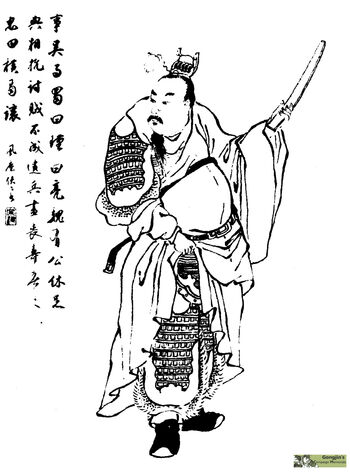
จูกัดเอี๋ยน

| name = จูกัดเอี๋ยน (จูเก่อ ต้าน)
| native_name = 諸葛誕
| image = Zhuge_Dan_Qing_illustration.jpg
| caption = ภาพวาดจูกัดเอี๋ยนในยุคราชวงศ์ชิง
| office = ขุนพลทหารม้าทะยาน(驃騎將軍 "เพี่ยวฉีเจียงจฺวิน")
| monarch = ซุนเหลียง
| office1 = มหาขุนพลโจมตีภาคตะวันออก(征東大將軍 "เจิงตงต้าเจียงจฺวิน")
| term_start1 = สิงหาคมหรือกันยายน ค.ศ. 255
| monarch1 = โจมอ
| office2 = มหาขุนพลพิทักษ์ภาคตะวันออก(鎮東大將軍 "เจิ้นตงต้าเจียงจฺวิน")
| term_start2 = กุมภาพันธ์หรือมีนาคม ค.ศ. 255
| term_end2 = สิงหาคมหรือกันยายน ค.ศ. 255
| monarch2 = โจมอ
| birth_date = ไม่ทราบ
| birth_place = อำเภออี๋หนาน มณฑลชานตง
| death_date = 10 เมษายน ค.ศ. 258
| death_place = อำเภอโช่ว มณฑลอานฮุย
| occupation = ขุนพล, ขุนนาง
| blank1 = ชื่อรอง
| data1 = กงซิว (公休)
| blank2 = บรรดาศักดิ์
| data2 = โหวแห่งฉิวฉุน(壽春侯 "โช่วชุนโหว")
จูกัดเอี๋ยน หรือ จูกัดตุ้นefn|ชื่อที่ปรากฏใน"สามก๊ก ฉบับเจ้าพระยาพระคลัง (หน)" ตอนที่ 81("สุมาสูก็มานะในใจยืนขึ้นจึงว่า ข้าป่วยเพียงนี้มิพอเปนไรจำจะไปเองจึงจะได้การ ก็ให้สุมาเจียวอยู่รักษาเมือง จึงให้จูกัดตุ้นนายทหารเปนแม่ทัพเมืองอิจิ๋วยกไปตีเมืองชิวฉุน ให้อ้าวจุ๋นนายทหารเปนแม่ทัพเมืองเซงจิ๋ว ยกไปสกัดอยู่ตำบลเจี๋ยวซองเปนทางข้าศึกจะกลับไป ให้อองกี๋|อองตี๋นายทหารไปตีตำบลติ่นลำ ตัวสุมาสูเปนทัพหลวงขี่รถยกทัพไปตั้งอยู่เมืองซงหยง ขุนนางแลทหารทั้งปวงนั่งพร้อมกันคิดอ่านการซึ่งจะให้มีชัยแก่ข้าศึก") (เสียชีวิต 10 เมษายน ค.ศ. 258) มีชื่อในภาษาจีนกลางว่า จูเก่อ ต้าน () ชื่อรอง กงซิว () เป็นขุนพลและขุนนางของรัฐวุยก๊กในยุคสามก๊กของจีน
ในช่วงที่จูกัดเอี๋ยนดำรงตำแหน่งสำคัญทางการทหารในช่วงกลางและช่วงปลายของการรับราชการ ได้มีส่วนเกี่ยวข้องกับเหตุการณ์กบฏสามครั้งในฉิวฉุน|กบฏทั้งสามครั้งที่เกิดขึ้นในอำเภอฉิวฉุน (壽春 "โช่วชุน"; อยู่บริเวณอำเภอโช่ว นครลู่อาน มณฑลอานฮุยในปัจจุบัน) ระหว่างปี ค.ศ. 251 และ ค.ศ. 258 ในเหตุการณ์กบฏบู๊ขิวเขียมและบุนขิม|กบฏครั้งที่สอง จูกัดเอี๋ยนช่วยเหลือสุมาสูผู้สำเร็จราชการแทนพระองค์แห่งวุยก๊กในการปราบกบฏ หลังปราบปรามกบฏเสร็จสิ้น ราชสำนักวุยก๊กมอบหมายให้จูกัดเอี๋ยนดูแลการทหารในฉิวฉุน เมื่อตระกูลสุมามีอำนาจมากขึ้นและตั้งตนเองเป็นผู้ปกครองโดยพฤตินัยของวุยก๊ก จูกัดเอี๋ยนกลัวว่าตนจะถูกสังหารเช่นเดียวกับหวาง หลิง (王淩) และบู๊ขิวเขียมที่เป็นผู้นำของกบฏสองครั้งแรก จูกัดเอี๋ยนจึงตัดสินใจเริ่มต้นกบฏจูกัดเอี๋ยน|ก่อกบฏครั้งที่สามในปี ค.ศ. 257 เพื่อต่อต้านสุมาเจียวผู้สืบทอดอำนาจถัดจากสุมาสูในฐานะผู้สำเร็จราชการแห่งวุยก๊ก แม้ว่าจูกัดเอี๋ยนจะได้รับการสนับสนุนบางส่วนจากง่อก๊กที่เป็นรัฐอริของวุยก๊ก แต่กบฏของจูกัดเอี๋ยนในที่สุดก็ถูกปราบปรามโดยทัพหลวงของวุยก๊ก ตัวจูกัดเอี๋ยนถูกสังหารด้วยฝีมือของเฮาหุนนายทหารใต้บังคับบัญชาของสุมาเจียว
== การรับราชการช่วงต้น ==
จูกัดเอี๋ยนเป็นชาวอำเภอหยางตู ( "หยางตูเซี่ยน") เมืองลองเอี๋ยหรือลงเสีย (:zh:琅邪郡|琅邪郡 "หลางหยาจฺวิ้น") ซึ่งปัจจุบันคืออำเภออี๋หนาน มณฑลชานตง จูกัดเอี๋ยนสืบเชื้อสายจากจูเก่อ เฟิง ()(諸葛誕字公休，琅邪陽都人，諸葛豐後也。) "สามก๊กจี่" เล่มที่ 28. และเป็นลูกพี่ลูกน้องกับจูกัดกิ๋นและจูกัดเหลียง(吳書曰：初，瑾為大將軍，而弟亮為蜀丞相， ... 族弟誕又顯名於魏，一門三方為冠蓋，天下榮之。) อรรถาธิบายจาก"อู๋ชู"ใน"สามก๊กจี่" เล่มที่ 52. จูกัดเอี๋ยนเริ่มรับราชการในตำแหน่งเจ้าพนักงานสำนักราชเลขาธิการ ( "ช่างชูหลาง") ครั้งหนึ่งจูกัดเอี๋ยนและตู้ จี (杜畿) ผู้เป็นรองราชเลขาธิการ ( "ผู่เย่") ทดลองนั่งเรือในแม่น้ำ เรือพลิกคว่ำหลังถูกคลื่นซัด ทั้งสองจึงตกลงไปในน้ำ เมื่อราชองครักษ์หน่วย"หู่เปิน" (虎賁) มาช่วยทั้งคู่ จูกัดเอี๋ยนจึงบอกให้ช่วยตู้ จีก่อน ตัวจูกัดเอี่ยนหมดสติไปหลังจากนั้นและถูกน้ำพัดลอยไปขึ้นฝั่ง และในที่สุดก็ฟื้นขึ้นมา(魏氏春秋曰：誕為郎，與僕射杜畿試船陶河，遭風覆沒，誕亦俱溺。虎賁浮河救誕，誕曰：「先救杜侯。」誕飄于岸，絕而後蘇。) อรรถาธิบายจาก"เว่ย์ชื่อชุนชิว"ใน"สามก๊กจี่" เล่มที่ 28.
ต่อมาจูกัดเอี๋ยนได้เป็นนายอำเภอ ( "ลิ่ง") ของอำเภอเอ๊งหยง ( "สิงหยางเซี่ยน")(初以尚書郎為滎陽令， ...) "สามก๊กจี่" เล่มที่ 28. จากนั้นได้เป็นเจ้าพนักงาน ( "หลาง") ในกรมบุคลากร ( "ลี่ปู้") ในช่วงเวลานั้น เหล่าข้าราชการได้แนะนำบุคคลต่าง ๆ ให้จูกัดเอี๋ยน จูกัดเอี๋ยนจะเผยในที่สาธารณะถึงสิ่งที่ข้าราชการเหล่านั้นพูดกับตนเป็นการส่วนตัว ก่อนที่จะมอบหมายงานให้บุคคลที่ข้าราชการเหล่านั้นแนะนำ เมื่อจูกัดเอี๋ยนประเมินผลการปฏิบัติงานของข้าราชการจะคำนึ่งถึงสิ่งที่คนอื่น ๆ พูดไม่ว่าในแง่บวกหรือแง่ลบ ด้วยเหตุนี้เหล่าข้าราชการจึงระมัดระวังเป็นพิเศษเมื่อจะแนะนำบุคคลากรให้จูกัดเอี๋ยน(... 入為吏部郎。人有所屬託，輙顯其言而承用之，後有當否，則公議其得失以為襃貶，自是群僚莫不慎其所舉。) "สามก๊กจี่" เล่มที่ 28.
หลังจากผ่านประสบการณ์ในกรมบุคลากร จูกัดเอี๋ยนได้ย้ายไปเป็นผู้ช่วยขุนนางตรวจสอบและราชเลขาธิการ ( "ยฺหวี่ฉื่อจงเฉิงช่างชู") จูกัดเอี๋ยนเป็นสหายสนิทกับแฮเฮาเหียนและเตงเหยียง ทั้งสามได้รับการยกย่องอย่างมากจากข้าราชการคนอื่น ๆ และพลเรือนในนครหลวง ภายหลังมีบางคนทูลโจยอยจักรพรรดิแห่งวุยก๊กว่าจูกัดเอี๋ยนและสหายรวมถึง "ผู้มีชื่อเสียง" คนอื่น ๆ ปฏิบัติหน้าที่เพื่อผิวเผินและมีพฤติกรรมแสวงชื่อเสียง โจยอยทรงไม่โปรดและมีพระประสงค์จะกีดกันพฤติกรรมเช่นนี้ออกจากเหล่าข้าราชบริพาร พระองค์จึงทรงปลดจูกัดเอี๋ยนจากตำแหน่ง(累遷御史中丞尚書，與夏侯玄、鄧颺等相善，收名朝廷，京都翕然。言事者以誕、颺等脩浮華，合虛譽，漸不可長。明帝惡之，免誕官。) "สามก๊กจี่" เล่มที่ 28.
หลังโจยอยสวรรคตในปี ค.ศ. 239 โจฮองขึ้นครองราชย์เป็นจักรพรรดิพระองค์ใหม่ พระองค์โปรดให้จูกัดเอี๋ยนกลับเข้ารับราชการในตำแหน่งผู้ช่วยขุนนางตรวจสอบและราชเลขาธิการ ต่อมาเลื่อนให้มีตำแหน่งข้าหลวงมณฑล ( "ชื่อฉื่อ") ของมณฑลยังจิ๋วและมียศเป็นขุนพลสำแดงยุทธ ( "เจาอู่เจียงจฺวิน")(會帝崩，正始初，玄等並在職。復以誕為御史中丞尚書，出為揚州刺史，加昭武將軍。) "สามก๊กจี่" เล่มที่ 28.
== ยุทธการที่ตังหิน ==
ในปี ค.ศ. 251 ทัพหลวงของวุยก๊กนำโดยผู้สำเร็จราชการแทนพระองค์สุมาอี้ปราบปรามกบฏหวาง หลิง|กบฏที่ก่อโดยหวาง หลิง (王淩) ขุนพลวุยก๊ก หลังจากนั้นราชสำนักวุยก๊กแต่งตั้งให้จูกัดเอี๋ยนเป็นขุนพลพิทักษ์ภาคตะวันออก ( "เจิ้นตงเจียงจฺวิน") มอบอาญาสิทธิ์และมอบหมายให้ดูแลราชการทหารในมณฑลยังจิ๋ว และตั้งให้มีบรรดาศักดิ์เป็นเตงเฮาแห่งซันหยง ( "ชานหยางถิงโหว")(王淩之陰謀也，太傅司馬宣王潛軍東伐，以誕為鎮東將軍、假節都督揚州諸軍事，封山陽亭侯。) "สามก๊กจี่" เล่มที่ 28.(詔以揚州刺史諸葛誕為鎮東將軍，都督揚州諸軍事。) "จือจื้อทงเจี้ยน" เล่มที่ 75. ภายหลังจากสุมาอี้เสียชีวิตในปีเดียวกันนั้น สุมาสูบุตรชายของสุมาอี้ขึ้นสืบทอดอำนาจในฐานะผู้สำเร็จราชการแทนพระองค์และกุมอำนาจราชสำนักวุยก๊กต่อไป(八月，戊寅，舞陽宣文侯司馬懿卒。詔以其子衞將軍師為撫軍大將軍，錄尚書事。) "จือจื้อทงเจี้ยน" เล่มที่ 75.
ช่วงต้นหรือกลางปี ค.ศ. 252 จูกัดเอี๋ยนแจ้งสุมาสูว่าทัพง่อก๊กได้บุกรุกอาณาเขตของวุยก๊กและก่อสร้างเขื่อนขนาดใหญ่พร้อมแนวป้องกันภายนอกที่ตังหิน (東興; ทางตะวันออกเฉียงใต้ของนครเฉาหู มณฑลอานฮุยในปัจจุบัน) จูกัดเอี๋ยนเสนอให้สุมาสูส่งอองซองและบู๊ขิวเขียมนำกำลังทหารเข้าโจมตีและทำลายเขื่อน(鎮東將軍諸葛誕言於大將軍師曰：「今因吳內侵，使文舒逼江陵，仲恭向武昌，以羈吳之上流；然後簡精卒攻其兩城，比救至，可大獲也。」) "จือจื้อทงเจี้ยน" เล่มที่ 75. ต่อมาในปีเดียวกัน สุมาสูดำเนินกลยุทธ์โจมตีง่อก๊กสามทิศทาง โดยส่งอองซองเข้าโจมตีเมืองลำกุ๋น (南郡 "หนานจฺวิ้น"; ปัจจุบันคือนครจิงโจว มณฑลหูเป่ย์) บู๊ขิวเขียมโจมตีบู๊เฉียง (武昌; ปัจจุบันคือนครเอ้อโจว มณฑลหูเป่ย์) อ้าวจุ๋นและจูกัดเอี๋ยนนำกำลังทหาร 70,000 นายโจมตีเขื่อนตังหิน(十一月，詔王昶等三道擊吳。十二月，王昶攻南郡，毌丘儉向武昌，胡遵、諸葛誕率衆七萬攻東興。) "จือจื้อทงเจี้ยน" เล่มที่ 75. จูกัดเก๊กขุนพลง่อก๊กจึงนำกำลังทหาร 40,000 นายไปตังหินเพื่อตอบโต้ทัพวุยก๊ก(甲寅，吳太傅恪將兵四萬，晨夜兼行，救東興。 ...) "จือจื้อทงเจี้ยน" เล่มที่ 75. ยุทธการที่ตังหินสิ้นสุดลงด้วยชัยชนะทางยุทธวิธีของทัพง่อก๊ก จูกัดเอี๋ยนถูกย้ายตำแหน่งไปเป็นขุนพลพิทักษ์ภาคใต้ ( "เจิ้นหนานเจียงจฺวิน") หลังกลับจากยุทธการ(諸葛恪興東關，遣誕督諸軍討之，與戰，不利。還，徙為鎮南將軍。) "สามก๊กจี่" เล่มที่ 28.
== กบฏบู๊ขิวเขียมและบุนขิม ==
ต้นปี ค.ศ. 255 บู๊ขิวเขียมและบุนขิมเริ่มก่อกบฏในอำเภอฉิวฉุน (壽春 "โช่วชุน"; ปัจจุบันคืออำเภอโช่ว นครลู่อาน มณฑลอานฮุย)(春，正月，儉、欽矯太后詔，起兵於壽春， ... 儉又遣使邀鎮南將軍諸葛誕，誕斬其使。) "จือจื้อทงเจี้ยน" เล่มที่ 76. เพราะทั้งคู่ไม่พอใจที่ตระกูลสุมากุมอำนาจราชสำนักวุยก๊ก ทั้งคู่สนิทกับโจซองที่เป็นอดีตผู้สำเร็จราชการแทนพระองค์ของวุยก๊กและเหล่าผู้ติดตาม(初，揚州刺史文欽，驍果絕人，曹爽以鄉里故愛之。欽恃爽勢，多所陵傲。及爽誅，又好增虜級以邀功賞，司馬師常抑之，由是怨望。鎮東將軍毌丘儉素與夏侯玄、李豐善，玄等死，儉亦不自安，乃以計厚待欽。) "จือจื้อทงเจี้ยน" เล่มที่ 76. ซึ่งถูกถอดออกจากอำนาจในอุบัติการณ์สุสานโกเบงเหลง|รัฐประหารในปี ค.ศ. 249 โดยสุมาอี้ บู๊ขิวเขียมและบุนขิมส่งคนนำสารไปพบจูกัดเอี๋ยนเพื่อโน้มน้าวให้จูกัดเอี๋ยนรวบรวมกำลังทหารในมณฑลอิจิ๋วมาช่วยสนับสนุนพวกตน แต่จูกัดเอี๋ยนประหารชีวิตคนนำสารและประกาศอย่างเป็นสาธารณะว่าบู๊ขิวเขียมและบุนขิมกำลังก่อกบฏ(後毌丘儉、文欽反，遣使詣誕，招呼豫州士民。誕斬其使，露布天下，令知儉、欽凶逆。) "สามก๊กจี่" เล่มที่ 28.
สุมาสูนำทัพหลวงวุยก๊กด้วยตนเองยกไปจัดการกับกลุ่มกบฏ สุมาสูสั่งจูกัดเอี๋ยนให้นำกำลังทหารจากมณฑลอิจิ๋วและเคลื่อนพลไปยังฉิวฉุนผ่านท่าข้ามอานเฟิง ( "อานเฟิงจิน") หลังสุมาสูปราบกบฏได้สำเร็จ กองกำลังของจูกัดเอี๋ยนเป็นกองกำลังแรกที่เข้าฉิวฉุน ประชาชนพลเมืองของฉิวฉุนซึ่งมีมากกว่า 100,000 คนจึงพากันหนีไปยังชนบทหรือหนีไปยังง่อก๊กเพราะกลัวว่าจะถูกฆ่า(大將軍司馬景王東征，使誕督豫州諸軍，渡安風津向壽春。儉、欽之破也，誕先至壽春。壽春中十餘萬口，聞儉、欽敗，恐誅，悉破城門出，流迸山澤，或散走入吴。) "สามก๊กจี่" เล่มที่ 28.
ราชสำนักวุยก๊กแต่งตั้งให้จูกัดเอี๋ยนมหาขุนพลพิทักษ์ภาคตะวันออก ( " เจิ้นตงต้าเจียงจฺวิน") โดยมีเกียรติเทียบเท่ากับเสนาบดีระดับซันกง และมอบหมายให้ดูแลราชการทหารในมณฑลยังจิ๋ว ก่อนหน้านี้เมื่อข่าวที่บู๊ขิวเขียมและบุนขิมก่อกบฏแพร่ไปถึงง่อก๊ก ซุนจุ๋นผู้สำเร็จราชการแทนพระองค์แห่งง่อก๊กพร้อมด้วยลิกี๋, เล่าเบา และคนอื่น ๆ นำทัพง่อก๊กไปยังฉิวฉุนเพื่อสนันสนุนกลุ่มกบฏ แต่เมื่อทัพง่อก๊กมาถึง ทัพวุยก๊กก็ยึดฉิวฉุนคืนมาได้แล้ว ทัพง่อก๊กจึงล่าถอย จูกัดเอี๋ยนส่งเจียวปั้น () ผู้ใต้บังคับบัญชาให้นำกำลังทหารไล่ตามตีทัพง่อก๊กที่ล่าถอย เจียวปั้นสังหารเล่าเบาในการรบครั้งนั้นและได้ตราประจำตำแหน่งของเล่าเบากลับมา จูกัดเอี๋ยนได้เลื่อนบรรดาศักดิ์จากโหวระดับหมู่บ้านเป็นโหวระดับอำเภอคือ "เกาผิงโหว" () จากความดีความชอบในการปราบกบฏ และได้รับศักดินาเพิ่มเติม 3,500 ครัวเรือน ราชสำนักวุยก๊กยังเปลี่ยนตำแหน่งให้จูกัดเอี๋ยนเป็น "มหาขุนพลโจมตีภาคตะวันออก" ( "เจิงตงต้าเจียงจฺวิน")(以誕乆在淮南，乃復以為鎮東大將軍、儀同三司、都督揚州。吴大將孫峻、呂據、留贊等聞淮南亂，會文欽往，乃帥衆將欽徑至壽春；時誕諸軍已至，城不可攻，乃走。誕遣將軍蔣班追擊之，斬贊，傳首，收其印節。進封高平侯，邑三千五百戶，轉為征東大將軍。) "สามก๊กจี่" เล่มที่ 28.
== กบฏจูกัดเอี๋ยน ==
=== การเตรียมการก่อกบฏ ===
เนื่องจากจูกัดเอี๋ยนเป็นสหายสนิทกับแฮเฮาเหียนและเตงเหยียง ( "เติ้ง หยาง") ซึ่งทั้งคู่เป็นคนสนิทของโจซอง และจูกัดเอี๋ยนได้เห็นถึงจุดจบของหวาง หลิงและบู๊ขิวเขียม จูกัดเอี๋ยนจึงรู้สึกไม่สบายใจและกังวลว่าตนอาจตกเป็นเหยื่อของการกวาดล้างโดยตระกูลสุมา ดังนั้นเมื่อจูกัดเอี๋ยนประจำการอยู่ในอำเภอฉิวฉุน (壽春 "โช่วชุน"; ปัจจุบันคืออำเภอโช่ว นครลู่อาน มณฑลอานฮุย) จึงพยายามเพิ่มความนิยมของตนในมวลชนในพื้นที่แม่น้ำหฺวาย|แม่น้ำห้วย (淮河 "หฺวายเหอ") โดยใช้ความเอื้อเฟื้ออย่างมาก จูกัดเอี๋ยนยังใช้ทรัพย์สินส่วนตัวในการตัดสินบนผู้ใต้บังคับบัญชาและจ้างทหารรับจ้างหลายพันนายป็นองครักษ์(誕旣與玄、颺等至親，又王淩、毌丘儉累見夷滅，懼不自安，傾帑藏振施以結衆心，厚養親附及揚州輕俠者數千人為死士。) "สามก๊กจี่" เล่มที่ 28. จูกัดเอี๋ยนยังนิรโทษกรรมให้กับนักโทษที่ทำความผิดถึงขั้นต้องโทษประหารชีวิต(魏書曰：誕賞賜過度。有犯死罪者，虧制以活之。) อรรถาธิบายจาก"เว่ย์ชู"ใน"สามก๊กจี่" เล่มที่ 28.
ในช่วงฤดูหนาวของปี ค.ศ. 256 จูกัดเอี๋ยนหาข้ออ้างเพื่อจะตั้งมั่นในฉิวฉุนและเสริมสร้างการป้องกันให้แข็งแกร่งขึ้น จูกัดเอี๋ยนเขียนฎีกาถึงราชสำนักอ้างว่าตนได้ยินว่าทัพง่อก๊กกำลังวางแผนจะโจมภูมิภาคแถบแม่น้ำห้วย จึงขอกำลังทหาร 100,000 นายและขออนุญาตสร้างโครงสร้างป้องกันในพื้นที่(甘露元年冬，吴賊欲向徐堨，計誕所督兵馬足以待之，而復請十萬衆守壽春，又求臨淮築城以備寇，內欲保有淮南。) "สามก๊กจี่" เล่มที่ 28. ในช่วงเวลานั้น หลังสุมาสูเสียชีวิตในปี ค.ศ. 255 สุมาเจียวน้องชายของสุมาสูได้สืบทอดอำนาจในฐานะผู้สำเร็จราชการแทนพระองค์แห่งวุยก๊ก กาอุ้นแนะนำสุมาเจียวให้คอยจับตาดูเหล่าขุนพลที่รักษาจุดยุทธศาสตร์สำคัญทั่ววุยก๊ก และประเมินว่าขุนพลเหล่านี้จงรักภักดีต่อสุมาเจียวหรือไม่ สุมาเจียวทำตามคำแนะนำของกาอุ้นและส่งกาอุ้นไปพบจูกัดเอี๋ยน กาอุ้นถามจูกัดเอี๋ยนว่า "ผู้มีปัญญาหลายคนในลกเอี๋ยงต่างหวังจะให้จักรพรรดิสละราชบัลลังก์เพื่อเปลี่ยนให้ผู้ปกครองที่ดีกว่าขึ้นครองแทน ท่านก็รู้เรื่องนี้อยู่แล้ว ท่านมีความเห็นประการใด" จูกัดเอี๋ยนตอบอย่างรุนแรงว่า "ท่านเป็นบุตรชายของกากุ๋ย|ข้าหลวงกา (กากุ๋ย) ไม่ใช่หรือ รัฐปฏิบัติต่อครอบครัวของท่านเป็นอย่างดีมาหลายชั่วรุ่น ท่านจะทรยศต่อรัฐและปล่อยให้ตกอยู่ในมือผู้อื่นได้อย่างไร ข้าไม่อาจทนได้ หากมีปัญหาในลกเอี๋ยง ข้าก็จะยอมตายเพื่อรัฐ" กาอุ้นฟังแล้วก็เงียบอยู่(魏末傳曰：賈充與誕相見，談說時事，因謂誕曰：「洛中諸賢，皆願禪代，君所知也。君以為云何？」誕厲色曰：「卿非賈豫州子？世受魏恩，如何負國，欲以魏室輸人乎？非吾所忍聞。若洛中有難，吾當死之。」充默然。) อรรถาธิบาจากย"เว่ย์มั่วจฺว้าน"ใน"สามก๊กจี่" เล่มที่ 28. หลังกลับมาลกเอี๋ยง กาอุ้นบอกกับสุมาเจียวว่า "จูกัดเอี๋ยนมีเกียรติและความนิยมสูงในยังจิ๋ว หากท่านเรียกตัวมาที่นี่และเขาไม่เชื่อฟัง ก็จะเป็นเพียงปัญหาเล็ก แต่หากท่านไม่เรียกตัวมา จะกลายเป็นปัญหาใหญ่" ในช่วงต้นฤดูร้อนของปี ค.ศ. 257 สุมาเจียวออกพระราชโองในนามของราชสำนักให้จูกัดเอี๋ยนกลับมาลกเอี๋ยงเพื่อให้มารับตำแหน่งเป็นซือคง|เสนาบดีโยธาธิการ ( "ซือคง") ในราชสำนักกลาง(世語曰：司馬文王旣秉朝政，長史賈充以為宜遣參佐慰勞四征，於是遣充至壽春。充還啟文王：「誕再在揚州，有威名，民望所歸。今徵，必不來，禍小事淺；不徵，事遲禍大。」乃以為司空。) อรรถาธิบายจาก"ชื่อ-ยฺหวี่"ใน"สามก๊กจี่" เล่มที่ 28.(朝廷微知誕有自疑心，以誕舊臣，欲入度之。二年五月，徵為司空。) "สามก๊กจี่" เล่มที่ 28. แม้ว่าพระราชโองการนี้จะเป็นการเลื่อนตำแหน่งให้จูกัดเอี๋ยนเป็นเสนาบดีผู้ทรงเกียรติ (คือเป็นหนึ่งในสามตำแหน่งเสนาบดีระดับซันกง) แต่แท้จริงเป็นการดำเนินการเพื่อถอดจูกัดเอี๋ยนจากการมีอำนาจในฉิวฉุนและตั้งให้อยู่ภายใต้การควบคุมของสุมาเจียวในลกเอี๋ยง
=== การก่อกบฏ ===
เมื่อจูกัดเอี๋ยนได้รับราชโองการก็รู้ว่าสุมาเจียวสงสัยตน จูกัดเอี๋ยนจึงเริ่มหวาดกลัว ใน"ชื่อชัวซิน-ยฺหวี่|ชื่อ-ยฺหวี่" () ระบุว่าจูกัดเอี๋ยนสงสัยว่างักหลิม ( "เยฺว่ หลิน") ข้าหลวงมณฑล ( "ชื่อฉื่อ") ของมณฑลยังจิ๋วเป็นผู้ยุยงสุมาเจียวให้ถอดตนจากการมีอำนาจในฉิวฉุนและเรียกตัวไปลกเอี๋ยง จูกัดเอี๋ยนจึงนำกำลังทหารหลายร้อยนายไปยังที่ว่าการมณฑลเพื่อสังหารงักหลิม เมื่อจูกัดเอี๋ยนมาถึงเห็นว่าประตูเปิดอยู่จึงตะโกนบอกทหารรักษาประตูว่า "คราก่อนท่านไม่ใช่ลูกน้องของข้าหรอกหรืิอ" จากนั้นก็ใช้กำลังบุกเข้าไปและสังหารงักหลิม(書至，誕曰：「我作公當在王文舒後，今便為司空！不遣使者，健步齎書，使以兵付樂綝，此必綝所為。」乃將左右數百人至揚州，揚州人欲閉門，誕叱曰：「卿非我故吏邪！」徑入，綝逃上樓，就斬之。) อรรถาธิบายจาก"ชื่อ-ยฺหวี่"ใน"สามก๊กจี่" เล่มที่ 28. อีกบันทึกหนึ่งจาก"เว่ย์มั่วจฺว้าน" () ระบุว่าจูกัดเอี๋ยนจัดงานเลี้ยงขึ้นหลังได้รับพระราชโองการ และพูดปดว่าตนต้องการลาหยุดงานวันหนึ่งและออกนอกฉิวฉุน จูกัดเอี๋ยนนำทหาร 700 นายไปกับตนด้วย เมื่องักหลิมได้ยินเรื่องนี้จึงสั่งให้ปิดประตูเมือง จูกัดเอี๋ยนจึงสั่งทหารของตนให้ใช้กำลังเข้าเปิดประตู จุดไฟเผาที่ว่าการมณฑล และสังหารงักหลิม จากนั้นจึงเขียนฎีกาส่งไปยังราชสำนักโดยกล่าวหาว่างักหลิมลอบร่วมมือกับง่อก๊กและอ้างว่าตนได้สังหารงักหลิมหลังล่วงรู้เรื่องการทรยศของงักหลิม นักประวัติศาสตร์เผย์ ซงจือเชื่อว่าบันทึกใน"เว่ย์มั่วจฺว้าน"ไม่เป็นความจริง(誕旣被徵，請諸牙門置酒飲宴，呼牙門從兵，皆賜酒令醉，謂衆人曰：「前作千人鎧仗始成，欲以擊賊，今當還洛，不復得用，欲蹔出，將見人游戲，須臾還耳；諸君且止。」乃嚴鼓將士七百人出。樂綝聞之，閉州門。誕歷南門宣言曰：「當還洛邑，暫出游戲，揚州何為閉門見備？」前至東門，東門復閉，乃使兵緣城攻門，州人悉走，因風放火，焚其府庫，遂殺綝。誕表曰：「臣受國重任，統兵在東。揚州刺史樂綝專詐，說臣與吳交通，又言被詔當代臣位，無狀日乆。臣奉國命，以死自立，終無異端。忿綝不忠，輙將步騎七百人，以今月六日討綝，即日斬首，函頭驛馬傳送。若聖朝明臣，臣即魏臣；不明臣，臣即吳臣。不勝發憤有日，謹拜表陳愚，悲感泣血，哽咽斷絕，不知所如，乞朝廷察臣至誠。」臣松之以為魏末傳所言，率皆鄙陋。疑誕表言曲，不至於此也。) อรรถาธิบายจาก"เว่ย์มั่วจฺว้าน"ใน"สามก๊กจี่" เล่มที่ 28. ไม่ว่าในกรณีใด จูกัดเอี๋ยนได้สังหารงักหลิมและเริ่มก่อกบฏในฉิวฉุนต่อต้านราชสำนักวุยก๊ก(誕被詔書，愈恐，遂反。召會諸將，自出攻揚州刺史樂綝，殺之。) "สามก๊กจี่" เล่มที่ 28.
ขณะเมื่อจูกัดเอี๋ยนก่อกบฏมีกำลังพลประมาณ 100,000 นายภายใต้การบังคับบัญชาของตนในภูมิภาคแม่น้ำหฺวาย|แม่น้ำห้วย กำลังพลส่วนใหญ่ประจำการในฐานะส่วนหนึ่งของนโยบาย"ถุนเถียน"ของราชสำนักวุยก๊ก จูกัดเอี๋ยนยังรวบรวมทหารอีก 40,000 ถึง 50,000 นายในมณฑลยังจิ๋ว จูกัดเอี๋ยนมีเสบียงสะสมที่สามารถใช้ได้เป็นเวลาหนึ่งปีและมีความสามารถในการพึ่งพาตนเองในภูมิภาคนั้นอย่างสมบูรณ์(斂淮南及淮北郡縣屯田口十餘萬官兵，揚州新附勝兵者四五萬人，聚穀足一年食，閉城自守。) "สามก๊กจี่" เล่มที่ 28. จากนั้นจึงส่งงอก๋ง ( "อู๋ กาง") หัวหน้าเสมียน ( "จ๋างฉื่อ") ให้นำจูกัดเจ้งบุตรชายของตนไปขอความช่วยเหลือจากง่อก๊ก โดยให้จูกัดเจ้งยังคงอยู่ที่ง่อก๊กในฐานะตัวประกัน(遣長史吴綱將小子靚至吴請救。) "สามก๊กจี่" เล่มที่ 28.
ซุนหลิม (ซุน เชิน)|ซุนหลิมผู้สำเร็จราชการแทนพระองค์แห่งง่อก๊กมีความยินดี จึงสั่งให้จวนเต๊ก ( "เฉวียน อี้"), จวนตวน ( "เฉวียน ตวาน"), ต๋องจู ( "ถาง จือ"), หวาง จั้ว () และนายทหารคนอื่น ๆ ให้นำกำลังพลง่อก๊ก 30,000 นายไปสนับสนุนการก่อกบฏของจูกัดเอี๋ยน ซุนหลิมยังบอกกับบุนขิมผู้แปรพักตร์มาเข้าด้วยง่อก๊กหลังความพ่ายแพ้ของบู๊ขิวเขียมให้ไปช่วยจูกัดเอี๋ยน ราชสำนักง่อก๊กมอบอาญาสิทธิ์ให้จูกัดเอี๋ยนและแต่งตั้งให้มีตำแหน่งดังต่อนี้: ผู้พิทักษ์ทัพซ้าย ( "จั่วตู่ฮู่"), มหาซือถู|เสนาบดีมหาดไทย ( "ต้าซือถู"), ขุนพลทหารม้าทะยาน ( "เพี่ยวฉีเจียงจฺวิน") และข้าหลวงมณฑลของมณฑลเฉงจิ๋ว ( "ชิงโจวมู่") และยังตั้งให้มีบรรดาศักดิ์เป็นโหวแห่งฉิวฉุน ( "โช่วชุนโหว")(吴人大喜，遣將全懌、全端、唐咨、王祚等，率三萬衆，密與文欽俱來應誕。以誕為左都護、假節、大司徒、驃騎將軍、青州牧、壽春侯。) "สามก๊กจี่" เล่มที่ 28.
=== ยุทธการ ===
ในบรรดากองกำลังจำนวนมากที่ถูกส่งไปปราบปรามกบฏจูกัดเอี๋ยน กองกำลังที่นำโดยอองกี๋มาถึงฉิวฉุนเป็นกองกำลังแรกและเริ่มปิดล้อมฉิวฉุน ก่อนที่จะการปิดล้อมจะดำเนินการเสร็จ ทัพง่อก๊กที่นำโดยต๋องจูและบุนขิมสามารถเดินทัพตัดผ่านภูมิประเทศภูเขาทางตะวันออกเฉียงเหนือของฉิวฉุนและเข้าฉิวฉุนเพื่อพบกับจูกัดเอี๋ยนได้(是時鎮南將軍王基始至，督諸軍圍壽春，未合。咨、欽等從城東北，因山乘險，得將其衆突入城。) 'สามก๊กจี่" เล่มที่ 28.
ประมาณเดือนกรกฎาคม ค.ศ. 257 สุมาเจียวมาถึงอำเภอฮางเสีย (項縣 "เซี่ยงเซี่ยน"; ปัจจุบันคืออำเภอเฉิ่นชิว มณฑลเหอหนาน) ที่ซึ่งสุมาเจียวบัญชากำลังพลรวม 260,000 นายที่ระดมมาจากทั่ววุยก๊กเพื่อปราบกบฏ และมุ่งหน้าไปยังฉิวฉุน สุมาเจียวตั่งมั่นอยู่ที่ชิวโถว () ในขณะที่ส่งอองกี๋และตันเกี๋ยน () ให้ปิดล้อมฉิวฉุนและเสริมกำลังการปิดล้อมด้วยโครงสร้างป้องกันอย่างกำแพงดินและคูน้ำ ในช่วงเวลาเดียวกันนั้น สุมาเจียวยังสั่งให้โจเป๋า ( "ฉือ เปา") และจิวท่าย (วุยก๊ก)|จิวท่าย () ให้นำกำลังพลส่วนหนึ่งออกลาดตระเวนโดยรอบบริเวณและป้องกันกองกำลังใด ๆ ที่อาจยกมาช่วยจูกัดเอี๋ยน เมื่อบุนขิมและคนอื่น ๆ พยายามจะตีฝ่าวงล้อมออกไป ก็ถูกทัพวุยก๊กตีโต้จนถอยกลับมา(六月，車駕東征，至項。大將軍司馬文王督中外諸軍二十六萬衆，臨淮討之。大將軍屯丘頭。使基及安東將軍陳騫等四靣合圍，表裏再重，壍壘甚峻。又使監軍石苞、兖州刺史州泰等，簡銳卒為游軍，備外寇。欽等數出犯圍，逆擊走之。) "สามก๊กจี่" เล่มที่ 28.
จูอี้ขุนพลง่อก๊กนำอีกกองกำลังไปยังฉิวฉุนเพื่อช่วยจูกัดเอี๋ยน จิวท่ายโจมตีจูอี้ที่หลีเจียง () และเอาชนะได้ ซุนหลิม (ซุน เชิน)|ซุนหลิมผู้สำเร็จราชการแทนพระองค์แห่งง่อก๊กโกรธมากที่จูอี้ล้มเหลวจึงสั่งให้นำตัวจูอี้ไปประหารชีวิต(吴將朱異再以大衆來迎誕等，渡黎漿水，泰等逆與戰，每摧其鋒。孫綝以異戰不進，怒而殺之。) 'สามก๊กจี่" เล่มที่ 28.
=== การแปรพักตร์ ===
หลังจากนั้นไม่นาน ฉิวฉุนก็ค่อย ๆ ขาดแคลนเสบียงและถูกตัดขาดจากภายนอกมากขึ้น ผู้ช่วยคนสนิทสองคนของจูกัดเอี๋ยนคือเจียวปั้น ( "เจี่ยว ปาน") และเจียวอี้ ( "เจียว อี๋") บอกกับจูกัดเอี่ยนว่า "จูอี้มาพร้อมทัพใหญ่แต่ไม่อาจทำการใดได้ ซุนหลิมประหารชีวิตจูอี้และกลับไปเจียงหนาน|กังตั๋ง แท้จริงแล้วซุนหลิมกำลังจะสร้างแนวร่วมเมื่อส่งกำลังพลมาช่วยเรา การตัดสินใจของซุนหลิมที่จะถอยกลับไปแสดงให้เห็นว่าเขามีท่าทีจะรอและเฝ้าดู บัดนี้ในเมื่อทหารของเรายังมีขวัญกำลังใจสูงและกระหายที่จะออกรบ เราจึงควรมุ่งกำลังทั้งหมดไปที่การตีฝ่าวงล้อมไปทางด้านใดด้านหนึ่ง อย่างน้อยเราก็สามารถนำกำลังพลวางส่วนหลบหนีและเอาตัวรอดไปได้"(漢晉春秋曰：蔣班、焦彝言於諸葛誕曰：「朱異等以大衆來而不能進，孫綝殺異而歸江東，外以發兵為名，而內實坐須成敗，其歸可見矣。今宜及衆心尚固，士卒思用，并力決死，攻其一靣，雖不能盡克，猶可有全者。」) อรรถาธิบายจาก"ฮั่นจิ้นชุนชิว"ใน"สามก๊กจี่" เล่มที่ 28.
บุนขิมไม่เห็นด้วยและบอกจูกัดเอี๋ยนว่า "ทัพกังตั๋งเป็นที่ขึ้นชื่อในเรื่องการได้รับชัยชนะหลายครั้ง ข้าศึกของเราทางเหนือก็หยุดทัพกังตั๋งไม่ได้ ท่านควรนำทหารหมื่นกว่านายเข้าร่วมกับกังตั๋ง จวนตวน ตัวข้า และคนอื่น ๆ จากกังตั๋งก็ติดอยู่กับท่านที่นี่ ครอบครัวของเรายังคงอยู่ในกังตั๋ง แม้ว่าซุนหลิมไม่ต้องการช่วยพวกเรา ท่านคิดหรือว่าซุนเหลียง|องค์จักรพรรดิและพระญาติวงศ์จะทอดทิ้งเรา ในอดีตมีเหตุที่ข้าศึกของเราประสบกับภัยโรคระบาดหลายครั้ง บัดนี้พวกเราติดอยู่ที่นี่มาเกือบปีแล้ว หากเราปลุกปั่นให้เกิดความรู้สึกแตกแยก ก็จะเกิดการก่อกำเริบภายในขึ้น เราควรยืนหยัดต่อไปและมีความหวังว่าความช่วยเหลือจะมาถึงในไม่ช้า"(文欽曰：「江東乘戰勝之威乆矣，未有難北方者也。況公今舉十餘萬之衆內附，而欽與全端等皆同居死地，父兄子弟盡在江表，就孫綝不欲，主上及其親戚豈肯聽乎？且中國無歲無事，軍民並疾，今守我一年，勢力已困，異圖生心，變故將起，以往準今，可計日而望也。」) อรรถาธิบายจาก"ฮั่นจิ้นชุนชิว"ใน"สามก๊กจี่" เล่มที่ 28.
บุนขิมโกรธมากเมื่อเจียวปั้นและเจียวอี้โน้มน้าวจูกัดเอี๋ยนหลายครั้งให้ปฏิบัติตามแผนของตน ด้านจูกัดเอี๋ยนก็รู้สึกรำคาญเจียวปั้นและเจียวอี้จึงขั้นต้องการจะประหารชีวิตทั้งคู่ เจียวปั้นและเจียวอี้กลัวพวกตนจะถูกสังหารและตระหนักว่าจูกัดเอี๋ยนมีชะตาต้องล้มเหลว ดังนั้นในเดือนธันวาคม ค.ศ. 257 หรือมกราคม ค.ศ. 258 เจียวปั้นและเจียวอี้จึงหนีออกจากฉิวฉุนและยอมจำนนต่อสุมาเจียว(班、彝固勸之，欽怒，而誕欲殺班。二人懼，且知誕之必敗也，十一月，乃相攜而降。) อรรถาธิบายจาก"ฮั่นจิ้นชุนชิว"ใน"สามก๊กจี่" เล่มที่ 28.(城中食轉少，外救不至，衆無所恃。將軍蔣班、焦彝，皆誕爪牙計事者也，棄誕，踰城自歸大將軍。) "สามก๊กจี่" เล่มที่ 28.
ต่อมาสุมาเจียวดำเนินอุบายโน้มน้าวจวนเต๊ก ( "เฉวียน อี้") และจวนตวน ( "เฉวียน ตวาน") ให้ยอมจำนน จวนเต๊กและจวนตวนจึงนำทหารหลายร้อยนายออกจากฉิวฉุนและแปรพักตร์เข้าด้วยฝ่ายสุมาเจียว การแปรพักตร์ของทั้งคู่ยิ่งทำให้ภายในทัพของจูกัดเอี๋ยนเกิดความหวาดกลัวและตื่นตระหนกมากยิ่งขึ้น(大將軍乃使反間，以奇變說全懌等，懌等率衆數千人開門來出。城中震懼，不知所為。) "สามก๊กจี่" เล่มที่ 28.
=== การพยายามฝ่าวงล้อม ===
ในเดือนกุมภาพันธ์หรือมีนาคม ค.ศ. 258 บุนขิมบอกกับจูกัดเอี๋ยนว่า "เจียวปั้นและเจียวอี้จากไปเพราะพวกเราไม่ทำตามความคิดพวกเขาที่ให้โจมตีข้าศึก จวนตวนและจวนเต๊กก็แปรพักตร์เช่นกัน ข้าศึกคงต้องลดการป้องกันลง บัดนี้ถึงเวลาที่จะเข้าโจมตีข้าศึกแล้ว" จูกัดเอี๋ยนเห็นด้วย ตัวจูกัดเอี๋ยนพร้อมด้วยบุนขิมและต๋องจูจึงนำกำลังพลออกโจมตีและพยายามตีฝ่าวงล้อม(三年正月，誕、欽、咨等大為攻具，晝夜五六日攻南圍，欲決圍而出。) "สามก๊กจี่" เล่มที่ 28.(漢晉春秋曰：文欽曰：「蔣班、焦彝謂我不能出而走，全端、全懌又率衆逆降，此敵無備之時也，可以戰矣。」誕及唐咨等皆以為然，遂共悉衆出攻。) อรรถาธิบายจาก"ฮั่นจิ้นชุนชิว"ใน"สามก๊กจี่" เล่มที่ 28.
ความพยายามในการตีฝ่าวงล้อมไม่เป็นผล เพราะทัพวุยก๊กได้สร้างกำแพงและโครงสร้างป้องกันอื่น ๆ ไว้ก่อนหน้านี้แล้ว และอยู่ในตำแหน่งที่ได้เปรียบมากกว่า ทหารวุยก๊กทุ่มก้อนหินและยิงเกาทัณฑ์ใส่ทัพจูกัดเอี๋ยน ทหารฝ่ายจูกัดเอี๋ยนบาดเจ็บหรือเสียชีวิตรงมหลายพันนาย พื้นดินนองไปด้วยเลือด จูกัดเอี๋ยนไม่สามารถตีฝ่าวงล้อมได้จึงล่าถอยกลับเข้าฉิวฉุน ในช่วงเวลานั้นเสบียงในฉิวฉุนก็หมดลง ทหารของจูกัดเอี๋ยนหลายพันนายลอบออกจากฉิวฉุนและยอมจำนนต่อสุมาเจียว(圍上諸軍，臨高以發石車火箭逆燒破其攻具，弩矢及石雨下，死傷者蔽地，血流盈壍。復還入城，城內食轉竭，降出者數萬口。) "สามก๊กจี่" เล่มที่ 28.
=== ความล้มเหลวและการเสียชีวิต ===
ก่อนหน้านี้ บุนขิมต้องการให้จูกัดเอี๋ยนลดการปันส่วนเสบียงอาหารลงและส่งทหารทั้งหมดออกตีฝ่าวงล้อม ส่วนตัวบุนขิมและกำลังทหารจากง่อก๊กจะยังคงอยู่ด้านหลังเพื่อรักษาฉิวฉุน จูกัดเอี๋ยนไม่เห็นด้วยอย่างยิ่งและทะเลาะกับบุนขิมในเรื่องนี้ แม้ว่าในช่วงแรกจูกัดเอี๋ยนและบุนขิมจะร่วมมือกัน แต่ทั้งคู่ก็รู้สีกระแวงและไม่ไว้วางใจกันและกันมากยิ่งขึ้นในขณะที่สถานการณ์ในฉิวฉุนเลวร้ายลง ในที่สุดจูกัดเอี๋ยนก็สั่งประหารชีวินบุนขิม(欽欲盡出北方人，省食，與吴人堅守，誕不聽，由是爭恨。欽素與誕有隙，徒以計合，事急愈相疑。欽見誕計事，誕遂殺欽。) "สามก๊กจี่" เล่มที่ 28.
บุตรชายของบุนขิมคือบุนเอ๋งและบุนเฮา ( "เหวิน หู่") ทราบข่าวการเสียชีวิตของบิดาด้วยฝีมือของจูกัดเอี๋ยน ทั้งคู่จึงพยายามหนีออกจากฉิวฉุน หลังจากที่บุนเอ๋งและบุนเฮาโน้มน้าวทหารของพวกตนให้ร่วมติดตามพวกตนไปแต่ไม่สำเร็จ ทั้งคู่จึงหลบหนีไปเพียงลำพังสองคนและยอมจำนนต่อสุมาเจียว เหล่านายทหารแนะนำสุมาเจียวให้ประหารชีวิตทั้งคู่ แต่สุมาเจียวพูดว่า "ความผิดของบุนขิมไม่อาจให้อภัย แม้ว่าบุตรชายของบุนขิมก็ควรถูกประหารชีวิต แต่พวกเขาก็ยอมจำนนต่อเราแล้ว อีกทั้งเมือง (ฉิวฉุน) ก็ยังไม่ถูกยึดคืน การประหารทั้งสองคนนี้ก็มีแต่จะทำให้กบฏยิ่งฮึดสู้มากขึ้น" สุมาสูจึงนิรโทษกรรมให้บุนเอ๋งและบุนเฮา แล้วสั่งทหารม้าหลายร้อยนายให้คุ้มกันทั้งคู่เดินตระเวนรอบฉิวฉุนและประกาศแก่กลุ่มกบฏในฉิวฉุนว่า "เห็นหรือไม่ว่าบุตรชายของบุนขิมได้รับการไว้ชีวิตแล้ว จะมีอะไรต้องกลัวอีกเล่า" จากนั้นสุมาเจียวจึงแต่งตั้งให้บุนเอ๋งและบุนเฮาเป็นนายทหารและให้ทั้งคู่มีบรรดาศักดิ์ระดับกวนไล่เหา (關內侯 "กวานเน่ย์โหว")(欽子鴦及虎將兵在小城中，聞欽死，勒兵馳赴之，衆不為用。鴦、虎單走，踰城出，自歸大將軍。軍吏請誅之，大將軍令曰：「欽之罪不容誅，其子固應當戮，然鴦、虎以窮歸命，且城未拔，殺之是堅其心也。」乃赦鴦、虎，使將兵數百騎馳巡城，呼語城內云：「文欽之子猶不見殺，其餘何懼？」表鴦、虎為將軍，各賜爵關內侯。) "สามก๊กจี่" เล่มที่ 28.
ในเวลานั้น ทหารส่วนใหญ่ของจูกัดเอี๋ยนหมดกำลังใจที่ต่อสู้หลังติดอยู่ในฉิวฉุนเป็นเวลาหลายเดือนโดยไม่มีอาหาร จูกัดเอี๋ยน, ต๋องจู และนายทหารที่เหลือในฉิวฉุนก็จนปัญญาเช่นกัน สุมาเจียวมาถึงฉิวฉุนและบัญชาการทัพให้เข้ากระชับวงล้อมและร้องเรียกให้ข้าศึกออกรบ ฝ่ายกบฏไม่ตอบสนอง จากนั้นจูกัดเอี๋ยนพยายามจะตีฝ่าวงล้อมพร้อมด้วยผู้ใต้บังคับบัญชาไม่กี่นาย เฮาหุน ( "หู เฟิ่น") นายทหารใต้บังคับบัญชาของสุมาเจียวนำทหารเข้าโจมตีจูกัดเอี๋ยนและสังหารจูกัดเอี๋ยนได้ ศีรษะที่ถูกตัดของจูกัดเอี๋ยนถูกนำไปวางประจาน และสมาชิกในครอบครัวของจูกัดเอี๋ยนก็ถูกประหารชีวิต จูกัดเอี๋ยนนั้นเคยจ้างทหารรับจ้างหลายร้อยคนไว้เป็นองครักษ์ หลังจูกัดเอี๋ยนเสียชีวิต องครักษ์เหล่านี้ก็ถูกจับกุมและได้รับการเสนอโอกาสให้ยอมสวามิภักดิ์แล้วจะได้รับการไว้ชีวิต แต่ไม่มีทหารรับจ้างคนใดยอมรับข้อเสนอ ทั้งหมดจึงถูกประหารชีวิต ความภักดีขององครักษ์เหล่านี้ต่อจูกัดเอี๋ยนเทียบได้กับความจงรักภักดีของผู้ติดตาม 500 คนของเถียน เหิง|เตียนหอง ( "เถียน เหิง") อีจ้วน ( "ยฺหวี เฉฺวียน") นายทหารของง่อก๊กกล่าวว่า "ข้าได้รับคำสั่งจากนายให้นำกำลังทหารมาช่วยเหลือผู้อื่น ข้าล้มเหลวในการทำภารกิจและไม่สามารถกระทำการใดเพื่อเอาชนะข้าศึกได้ ข้าไม่อาจทนต่อเรื่องนี้ได้" แล้วอีจ้วนจึงถอดเกราะของตนและบุกเข้าหาข้าศึกแล้วถูกสังหาร(城內喜且擾，又日飢困，誕、咨等智力窮。大將軍乃自臨圍，四靣進兵，同時鼓譟登城，城內無敢動者。誕窘急，單乘馬，將其麾下突小城門出。大將軍司馬胡奮部兵逆擊，斬誕，傳首，夷三族。誕麾下數百人，坐不降見斬，皆曰：「為諸葛公死，不恨。」其得人心如此。) "สามก๊กจี่" เล่มที่ 28.(干寶晉紀曰：數百人拱手為列，每斬一人，輙降之，竟不變，至盡，時人比之田橫。吳將于詮曰：「大丈夫受命其主，以兵救人，旣不能克，又束手於敵，吾弗取也。」乃免冑冒陣而死。) อรรถาธิบายจาก"จิ้นจี้"ใน"สามก๊กจี่" เล่มที่ 28. ต๋องจู, หวาง จั้ว () และนายทหารง่อก๊กคนอื่นยอมจำนนต่อสุมาเจียว อาวุธยุทโธปกรณ์ที่ยึดมาได้จากทัพง่อก๊กกองใหญ่เหมือนเนินเขา(唐咨、王祚及諸裨將皆靣縛降，吴兵萬衆，器仗軍實山積。) "สามก๊กจี่" เล่มที่ 28.
== ครอบครัว ==
จูกัดเอี๋ยนมีบุตรชายอย่างน้อย 1 คนและบุตรสาวอย่างน้อย 2 คน
บุตรสาวคนหนึ่งของจูกัดเอี๋ยนสมรสกับหวาง กว่าง () บุตรชายของหวาง หลิง (王淩) ในคืนวันแต่งงาน หวาง กว่างกล่าวกับนางว่า "เจ้ามีสีหน้าที่คล้ายกับกงซิว (公休; ชื่อรองของจูกัดเอี๋ยน) มาก!" นางตอบว่า "ท่านไม่สามารถเป็นเหมือนเยี่ยน-ยฺหวิน (彥雲; ชื่อรองของหวาง หลิง) จึงเปรียบภรรยาของตนเหมือนผู้กล้า!"(王公淵娶諸葛誕女。入室，言語始交，王謂婦曰：「新婦神色卑下，殊不似公休！」婦曰：「大丈夫不能彷彿彥雲，而令婦人比蹤英傑！」) "ชื่อ-ยฺหวี่" เล่มที่ 19. นางน่าจะถูกประหารชีวิตพร้อมด้วยครอบครัวตระกูลหวาง (ออง) ที่เหลือหลังกบฏหวาง หลิง|การล่มจมของหวาง หลิง
บุตรสาวอีกคนหนึ่งของจูกัดเอี๋ยนสมรสกับสุมาเตี้ยมบุตรชายคนที่ 6 ของสุมาอี้ซึ่งขึ้นเป็นอ๋องในยุคราชวงศ์จิ้น นางเป็นที่รู้จักในพระนาม "จูเก่อไท่เฟย์" () หรือ "มหาชายาจูกัด" นางให้กำเนิดโอรสของสุมาเตี้ยม 4 พระองค์ ได้แก่ ซือหม่า จิ้น (), ซือหม่า เหยา (), ซือหมา ฉุ่ย () และซือหม่า ต้าน ()(子恭王覲立。又封次子澹為武陵王，繇為東安王，漼為淮陵王。覲字思祖， ... 武陵莊王澹字思弘。 ... 東安王繇字思玄。 ... 東夷校尉文俶父欽為繇外祖諸葛誕所殺， ... 淮陵元王漼字思沖。) "จิ้นชู" เล่มที่ 38. พระโอรสของซือหม่า จิ้นคือจักรพรรดิจิ้นหยวน|ซือหม่า รุ่ย (司馬睿) ได้ขึ้นเป็นจักรพรรดิผู้ก่อตั้งราชวงศ์จิ้นตะวันออก (ค.ศ. 317-420) และจูกัดเอี๋ยนได้รับการนับว่าเป็นบรรพบุรุษของพระราชพงศาวลีของพระมหากษัตริย์จีน (ช่วงต้น)#ราชวงศ์จิ้น และ ราชวงศ์หวนฉู่|จักรพรรดิทุกพระองค์ของราชวงศ์จิ้นตะวันออก
บุตรชายของจูกัดเอี๋ยนคือจูกัดเจ้ง ถูกส่งไปเป็นตัวประกันในง่อก๊กในปี ค.ศ. 257 เพื่อขอการสนับสนุนจากง่อก๊กในกบฏจูกัดเอี๋ยน|การก่อกบฏของบิดา จูกัดเจ้งยังคงอยู่ในง่อก๊กและรับราชการเป็นซือหม่า (ตำแหน่ง)|เสนาบดีกลาโหม ( "ต้าซือหม่า") ในปี ค.ศ. 280 หลังราชวงศ์จิ้นการพิชิตง่อก๊กโดยราชวงศ์จิ้น|พิชิตง่อก๊ก จูกัดเจ้งไปหลบซ่อนตัวในบ้านของพี่สาวคนหนึ่ง (คนที่สมรสกับสุมาเตี้ยม) สุมาเอี๋ยน (จักรพรรดิจิ้นอู่ตี้) จักรพรรดิแห่งราชวงศ์จิ้นทรงถือว่าจูกัดเจ้งเป็นพระญาติของพระองค์ (สุมาเตี้ยมเป็นพระปิตุลาหรืออาของสุมาเอี๋ยน) และทรงทราบว่าจูกัดเจ้งซ่อนตัวอยู่ในบ้านของพี่สาว จึงเสด็จไปเยี่ยม เมื่อจูกัดเจ้งได้ยินว่าจักรพรรดิเสด็จมาเยี่ยม จึงซ่อนตัวอยู่ในห้องส้วมและปฏิเสธที่จะออกมา จักรพรรดิสุมาเอี๋ยนทรงยืนกรานจะพบจูกัดเจ้งและตรัสว่า "วันนี้ ในที่สุดเราก็ได้พบกันอีกครั้ง" จูกัดเจ้งทูลตอบทั้งน้ำตาว่า "กระหม่อมเสียใจที่ไม่อาจเอาสีทาตัวและลอกผิวหนังออกจากหน้าได้ ก่อนที่กระหม่อมจะได้พบกับฝ่าบาทอีกครั้ง!" จักรพรรดิสุมาเอี๋ยนแต่งตั้งให้จูกัดเจ้งเป็นขุนนางมหาดเล็ก ( "ชื่อจง") แต่จูกัดเจ้งปฏิเสธการรับตำแหน่ง จากนั้นกลับไปบ้านเกิดและใช้ชีวิตในฐานะสามัญชนในช่วงชีวิตที่เหลือ(諸葛恢，字道明，琅邪陽都人也。祖誕，魏司空，為文帝所誅。父靚，奔吳，為大司馬。吳平，逃竄不出。武帝與靚有舊，靚姊又為琅邪王妃，帝知靚在姊間，因就見焉。靚逃於廁，帝又逼見之，謂曰：「不謂今日復得相見。」靚流涕曰：「不能漆身皮面，復睹聖顏！」詔以為侍中，固辭不拜，歸於鄉里，終身不向朝廷而坐。) "จิ้นชู" เล่มที่ 77. จูกัดเจ้งมีบุตรชาย 2 คนคือจูเก่อ อี๋ () และจูเก่อ ฮุย () จูเก่อ อี๋รับราชการเป็นเสนาบดีพิธีการ ( "ไท่ฉาง") ในยุคราชวงศ์จิ้นและเป็นที่โปรดปรานของจักรพรรดิจิ้นหยวน|จักรพรรดิจิ้น-ยฺเหวียนตี้(恢兄頤，字道回，亦為元帝所器重，終於太常。) "จิ้นชู" เล่มที่ 77. จูเก่อ ฮุยรับราชการเป็นหัวหน้าสำนักราชเลขาธิการ ( "ช่างชูลิ่ง")(誕子靚，字仲思，吳平還晉。靚子恢，字道明，位至尚書令，追贈左光祿大夫開府。) อรรถาธิบายจาก"จิ้นจี้"ใน"สามก๊กจี่" เล่มที่ 28. และมีบทประวัติของตนเองใน"จิ้นชู" (เล่มที่ 77)
== ในวัฒนธรรมประชานิยม ==
จูกัดเอี๋ยนปรากฏครั้งแรกในฐานะตัวละครที่เล่นได้ในไดนาสตีวอริเออร์ 7|ภาคที่ 7ของซีรีส์วิดีโอเกม"ไดนาสตีวอริเออร์"ของโคเอ
== ดูเพิ่ม ==
* รายชื่อบุคคลในยุคสามก๊ก
==หมายเหตุ==
== อ้างอิง ==
== บรรณานุกรม ==
* ตันซิ่ว (ศตวรรษที่ 3). "สามก๊กจี่" ("ซานกั๋วจื้อ").
* เผย์ ซงจือ (ศตวรรษที่ 5). "อรรถาธิบายสามก๊กจี่" ("ซานกั๋วจื้อจู้").
* หลิว อี้ชิ่ง (บรรณาธิการ) ( คริสต์ศตวรรษที่ 5). "ชื่อชัวซิน-ยฺหวี่" / "ชื่อ-ยฺหวี่".
* ฝาน เสฺวียนหลิง (648). "จิ้นชู".
* ซือหม่า กวาง (1084). "จือจื้อทงเจี้ยน".
หมวดหมู่:ขุนพลของวุยก๊ก
หมวดหมู่:ขุนนางของวุยก๊ก
หมวดหมู่:ขุนพลของง่อก๊ก
หมวดหมู่:ขุนนางของง่อก๊ก
หมวดหมู่:กบฏสามครั้งในฉิวฉุน
หมวดหมู่:บุคคลในยุคสามก๊กที่ถูกสังหารในยุทธการ